Shichimi

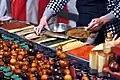
This is a performance of mixing spices while explaining their benefits.

Shichimi dates back at least to the 17th century, when it was produced by herb dealers in Edo, current day Tokyo, and sometimes it is referred to as . Most shichimi sold today come from one of three kinds, sold near temples: sold near Sensō-ji, sold near Kiyomizu-dera, and sold near Zenkō-ji.